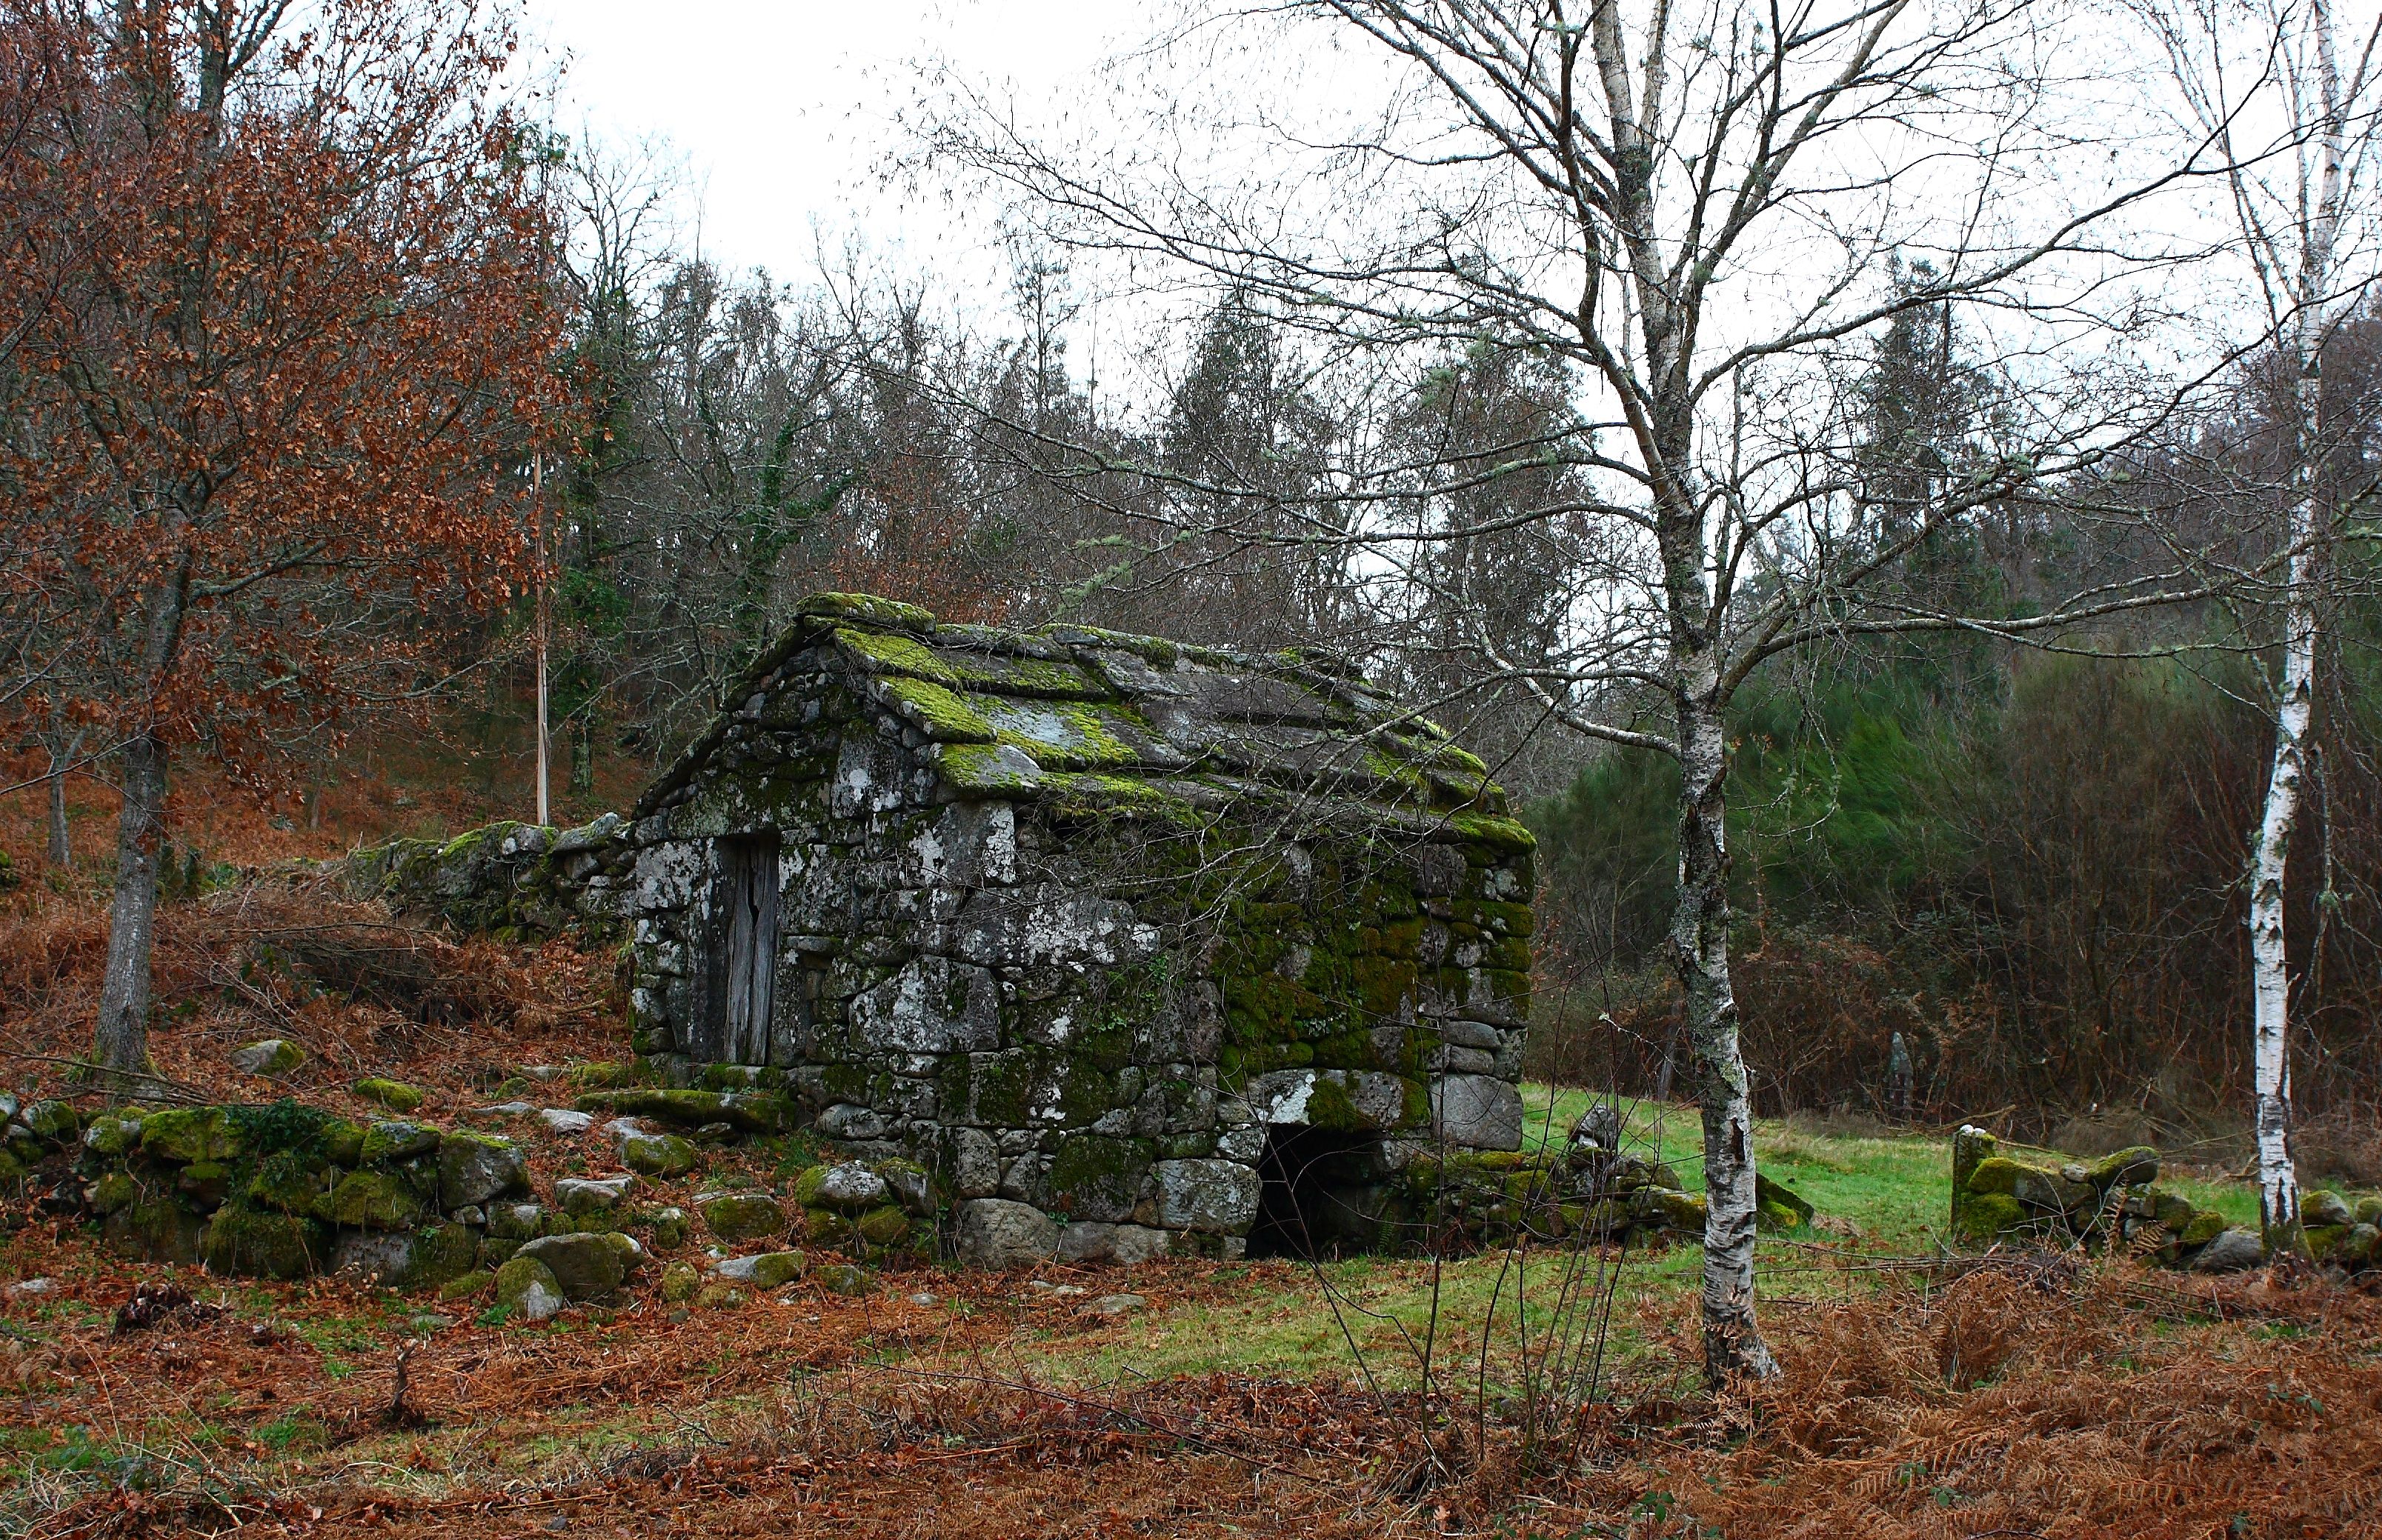
tree, house, building, cottage, ruins, galicia, pontevedra, woodland, ggl1, alama, canoneos500d, rutadaliberdade, ruralgalicia, canoneos1000d, riobarbeita, rural area